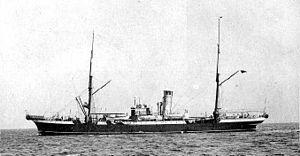
Le câblier Mackay Bennett, qui fut chargé de récupérer les corps des victimes du naufrage du Titanic.
Le CS Mackay-Bennett est un navire britannique chargé de réparer les câbles sous-marins, appartenant à la Commercial Cable Company et mis en service en 1884. Il fait une longue carrière dans la réparation des câbles en Atlantique Nord. Bien que basé à Halifax en Nouvelle-Écosse, il était souvent utilisé pour des opérations du côté européen. Son port d'attache était alors Plymouth en Angleterre. Il est connu pour avoir été engagé par la White Star Line pour repêcher les dépouilles des victimes du naufrage du Titanic en avril 1912.